Nineteen Eighty-Four

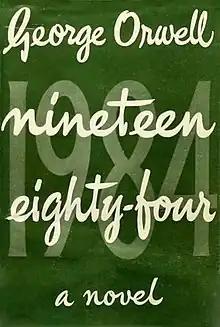
First-edition cover

Nineteen Eighty-Four (also published as 1984) is a dystopian novel by the English writer George Orwell. It was published on 8 June 1949 by Secker & Warburg as Orwell's ninth and final completed book. Thematically, it centres on the consequences of totalitarianism, mass surveillance and repressive regimentation of people and behaviours within society. Orwell, a democratic socialist and an anti-Stalinist, modelled an authoritarian socialist Britain on the Soviet Union in the era of Stalinism and the practices of censorship and propaganda in Nazi Germany. More broadly, the novel examines the role of truth and facts within societies and the ways in which they can be manipulated.